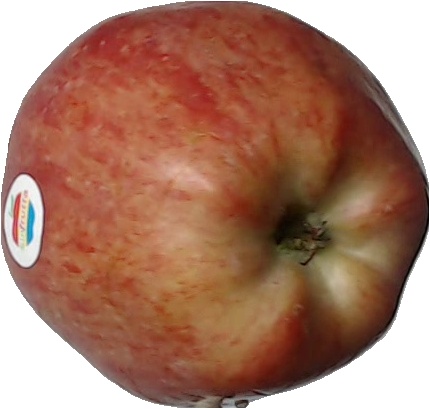
Label: apple_red_1